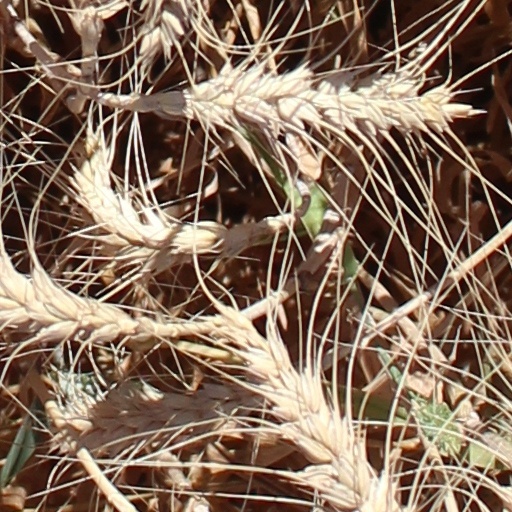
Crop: wheat